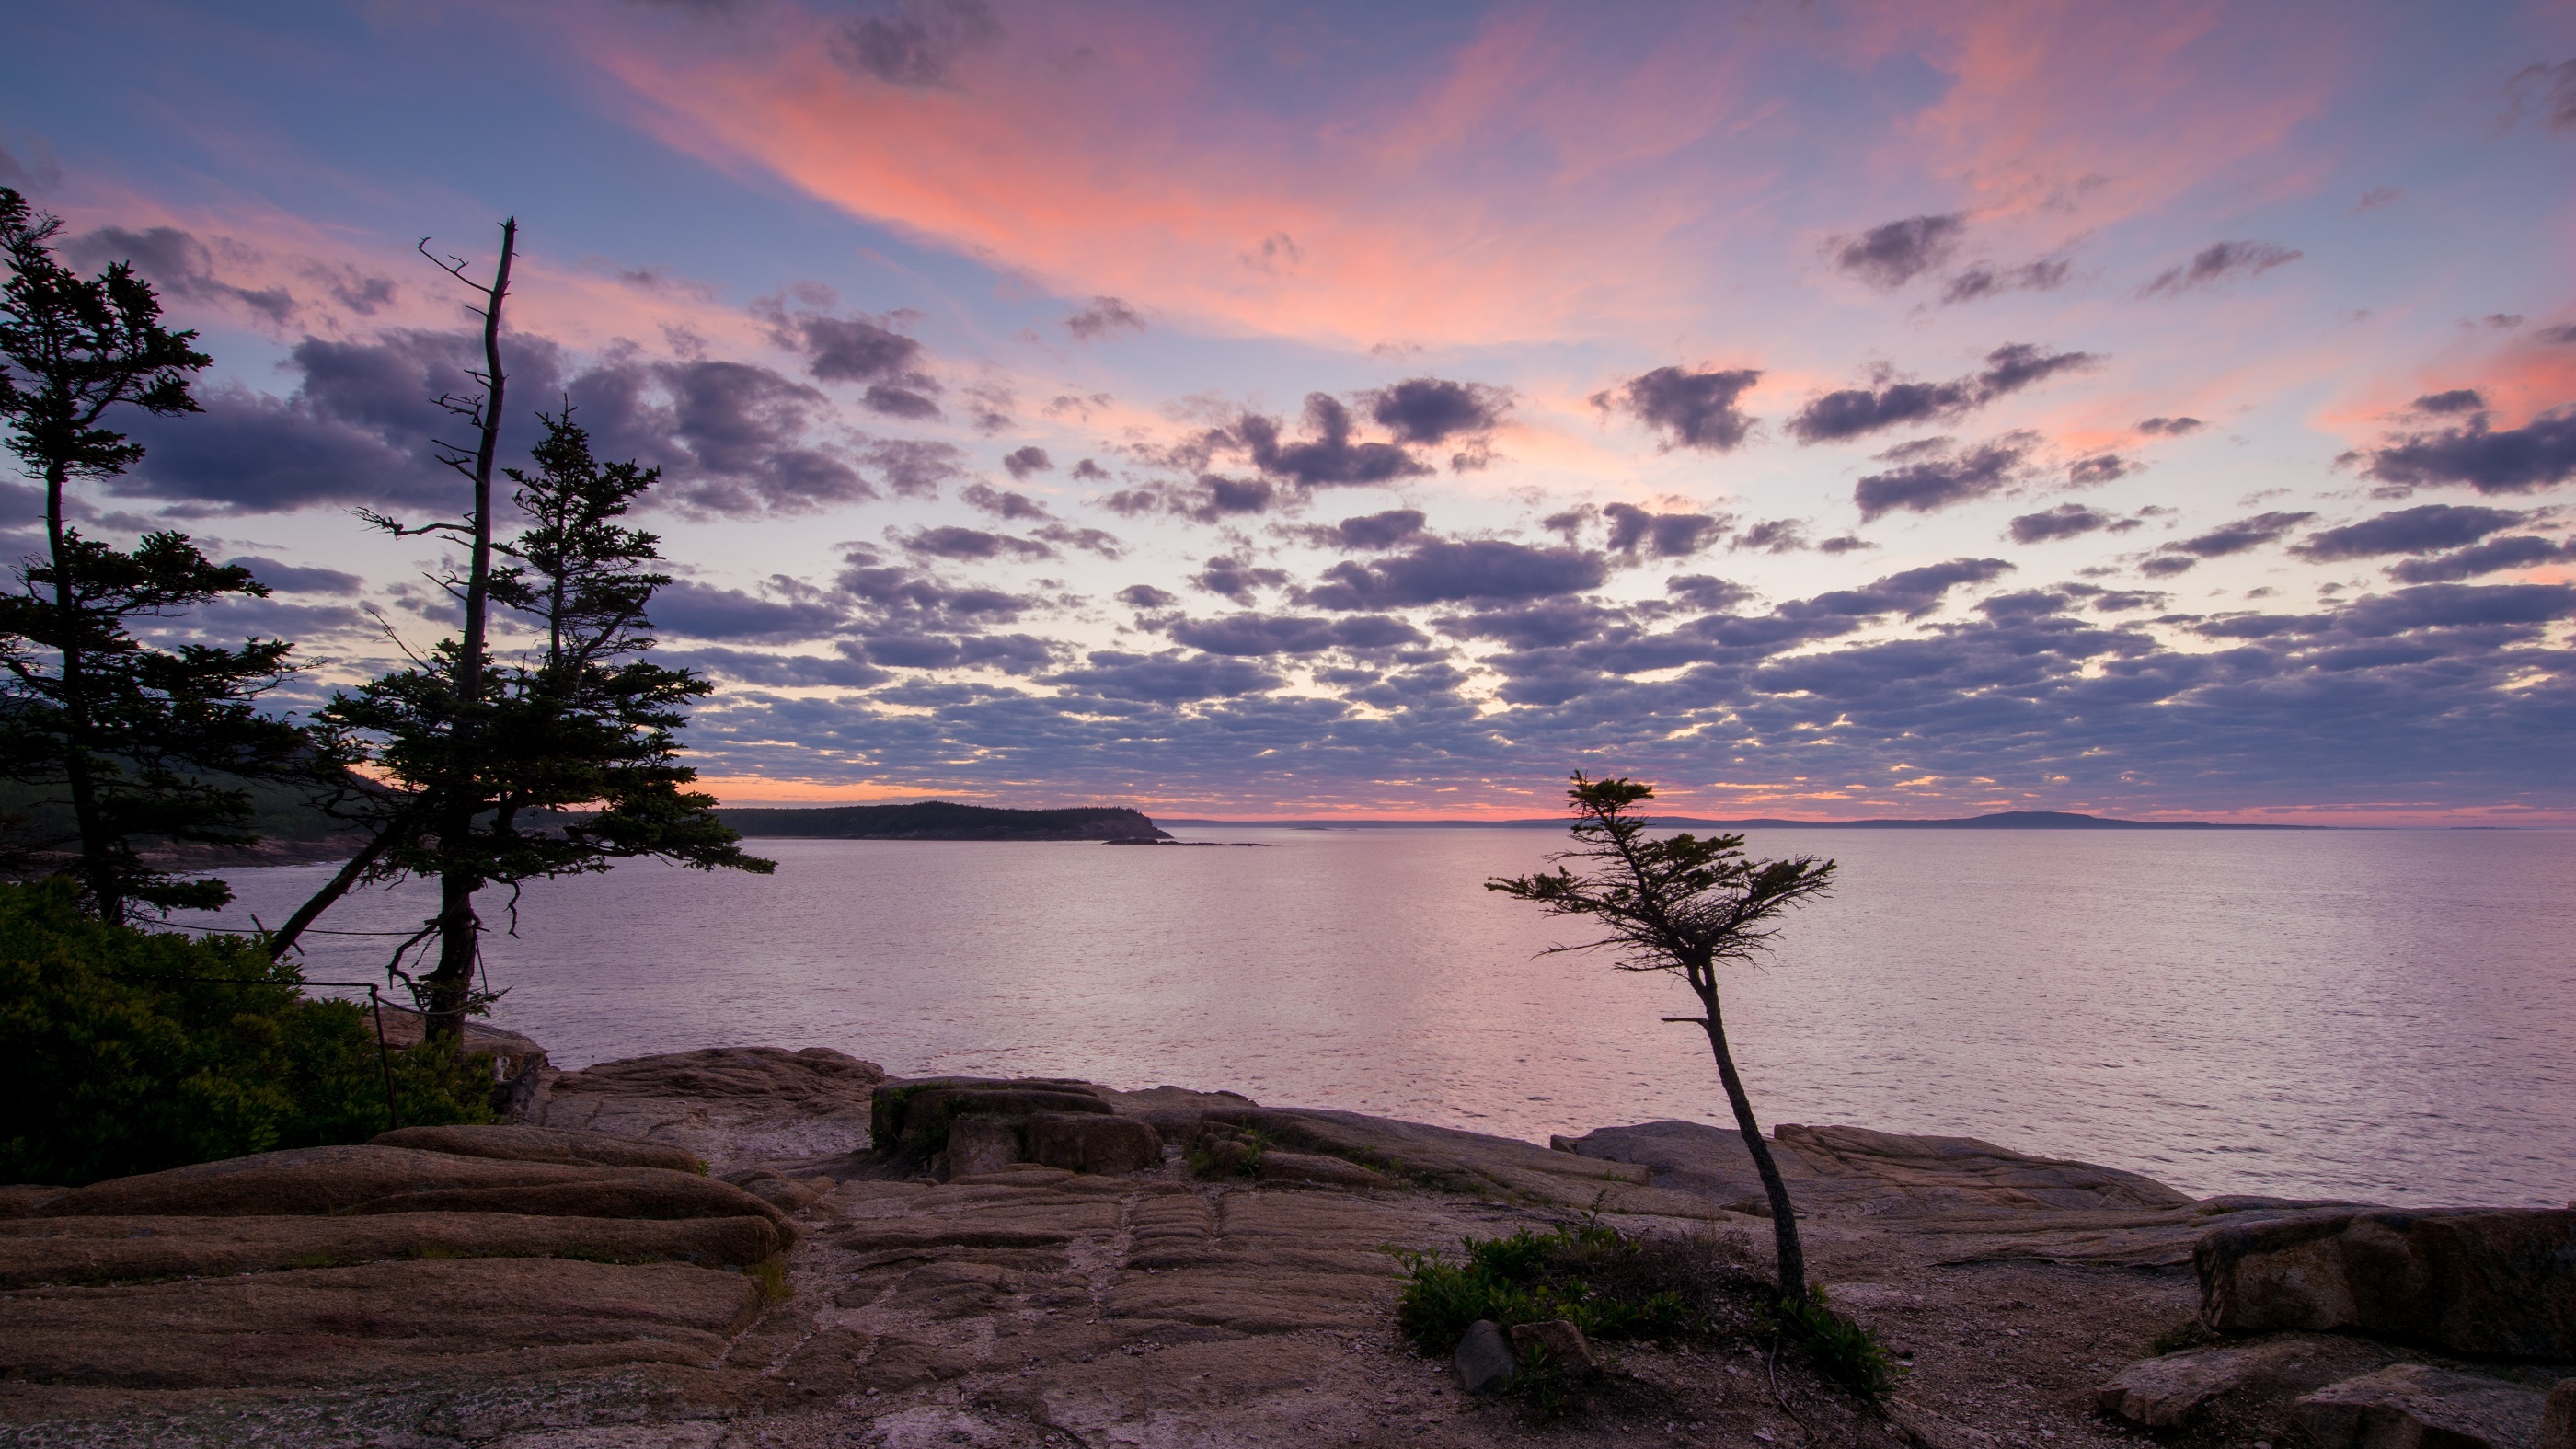
beach, landscape, sea, coast, water, nature, ocean, horizon, light, cloud, sky, sun, sunrise, sunset, morning, shore, lake, dawn, panorama, dusk, evening, orange, reflection, scenic, seascape, usa, bay, body of water, trees, clouds, bright, loch, maine, new day, acadia national park